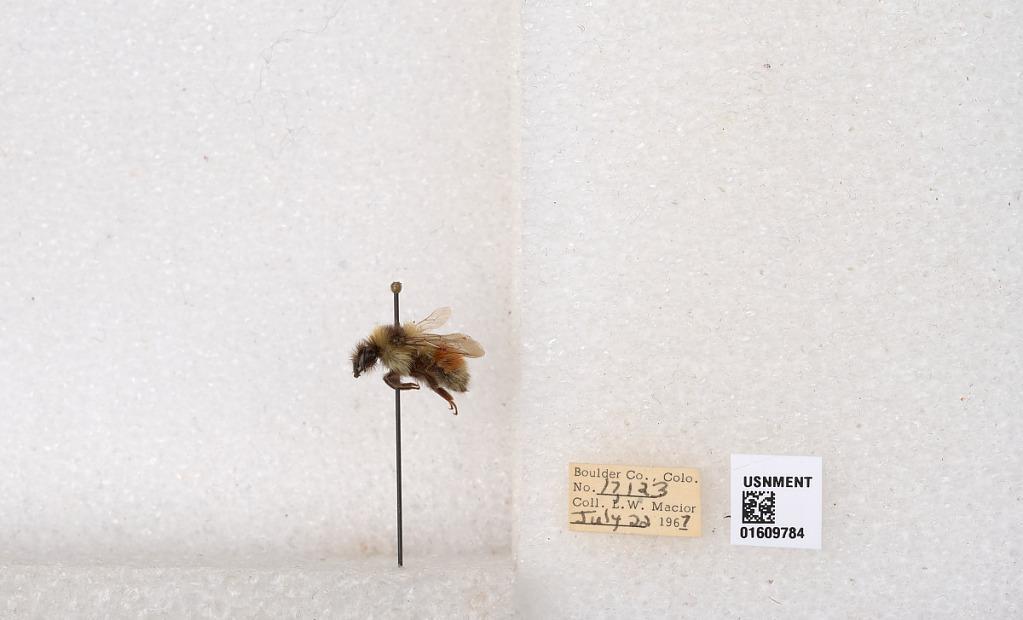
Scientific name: Bombus (Pyrobombus) sylvicola Kirby
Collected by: L. Macior
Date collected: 1967-7-22
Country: United States
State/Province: Colorado
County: Boulder
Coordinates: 40.0263, -105.3